Eugenia Sheppard

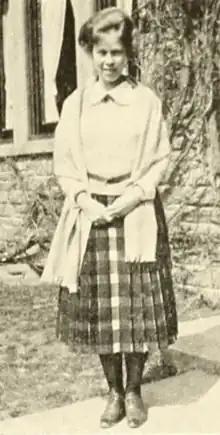
Sheppard, from the 1921 yearbook of Bryn Mawr College

Eugenia Benbow Sheppard (July 24, 1899 – November 11, 1984) was an American fashion writer and newspaper columnist for some 80 newspapers (including the "Columbus Dispatch", "New York Post", "The Boston Post", and most notably, the "New York Herald Tribune".